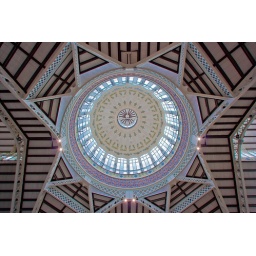
Dome in the huge market in Valencia that is one of the oldest still running food markets in Europe.